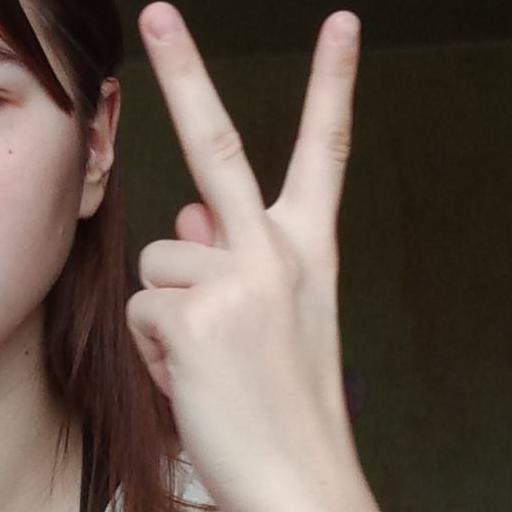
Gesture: peace_inverted